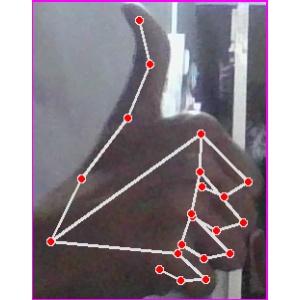
अक्षर: थ